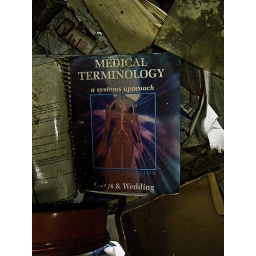
Medical Terminology text book on the floor of the house on the Haywood property in Campville, Florida.